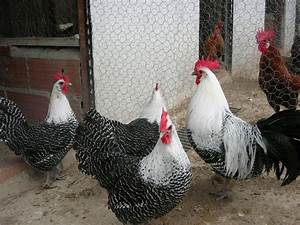
Label: chicken